With You and the Rain

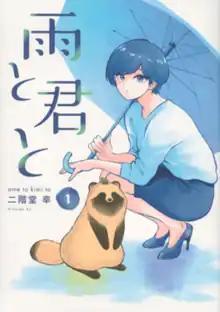
First volume cover

is a Japanese manga series written and illustrated by Ko Nikaido. It has been serialized in Kodansha's manga magazine "Weekly Young Magazine" since August 2020. An anime television series adaptation produced by Lesprit premiered in July 2025.